Muscle contraction

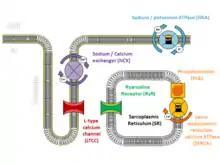
Key proteins involved in cardiac calcium cycling and excitation-contraction coupling

There are two types of cardiac muscle cells: autorhythmic and contractile. Autorhythmic cells do not contract, but instead set the pace of contraction for other cardiac muscle cells, which can be modulated by the autonomic nervous system. In contrast, contractile muscle cells (cardiomyocytes) constitute the majority of the heart muscle and are able to contract.